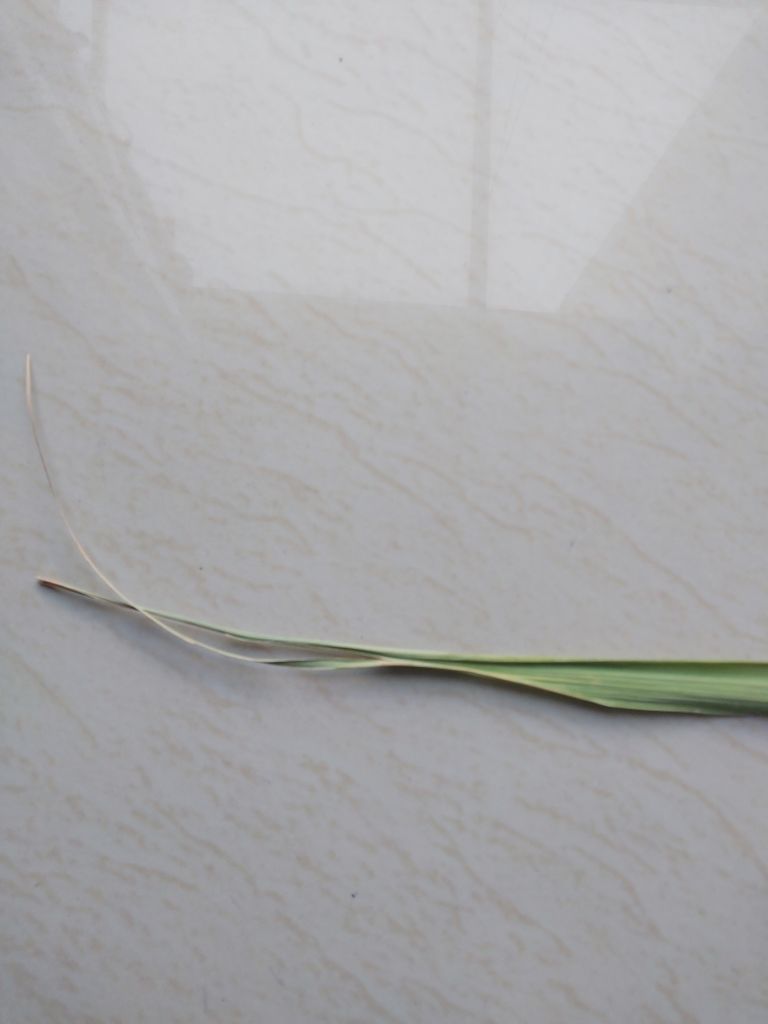
Label: Smut